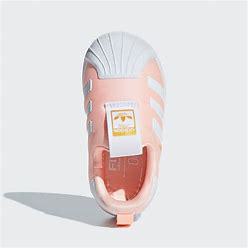
Brand: adidas
Model: originals Adidas Originals Superstar 360 I